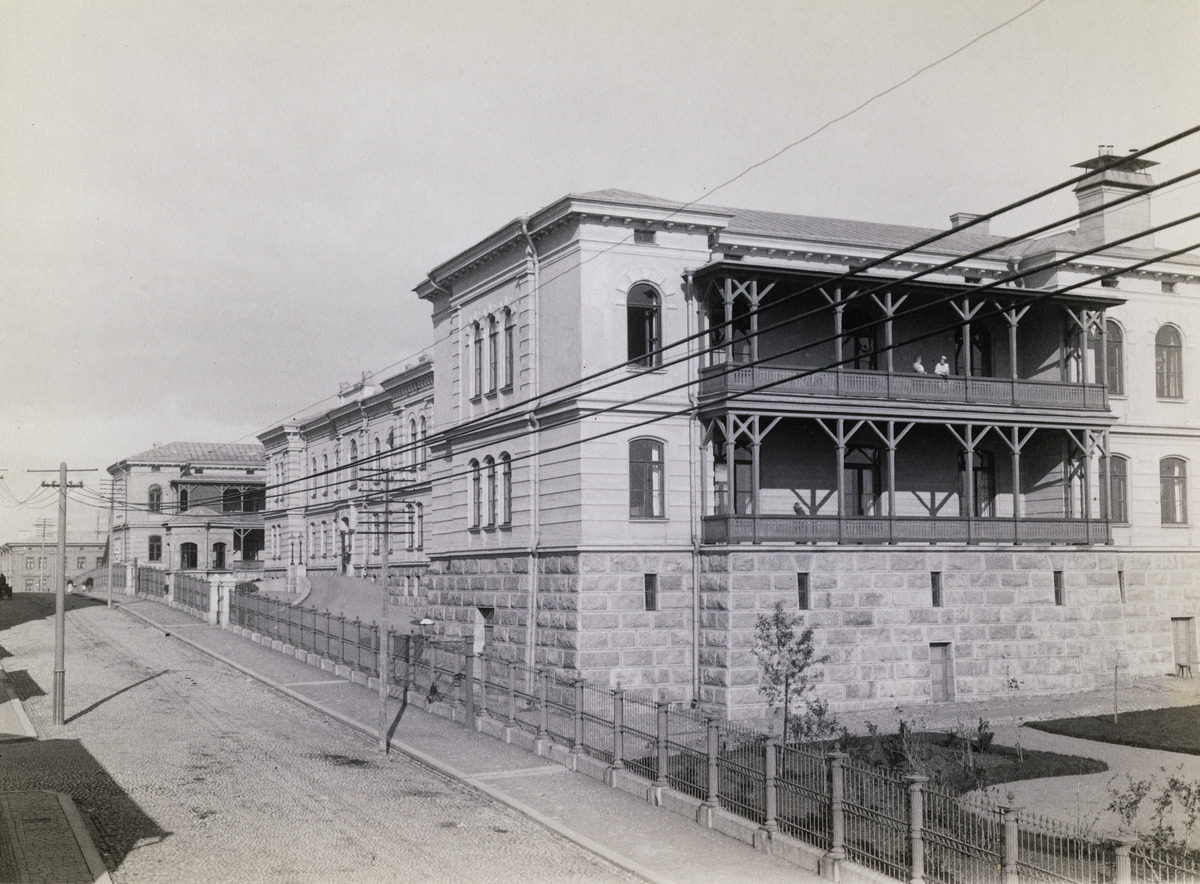
Kirurginen sairaala (valmistunut 1888)
sisällön kuvaus: Kirurginen sairaala (valmistunut 1888). Kasarmikatu 13. mustavalkoinen
Ajankohta: kuvausaika 1890 n.
Paikka: Suomi, Uusimaa, Helsinki, Ullanlinna Helsinki, Kasarmikatu 13
Aiheet: kadut, sairaalat klinikat, katukiveykset